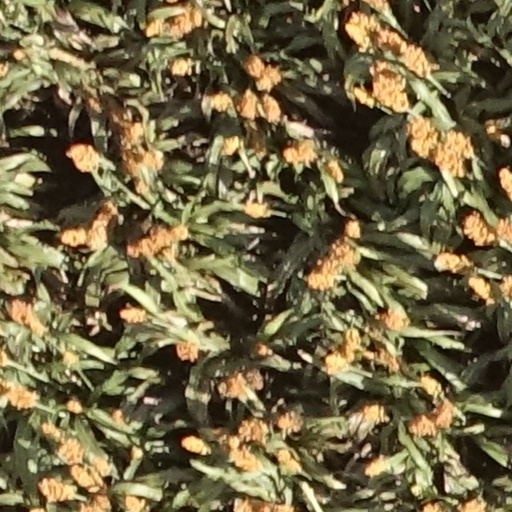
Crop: sorghum